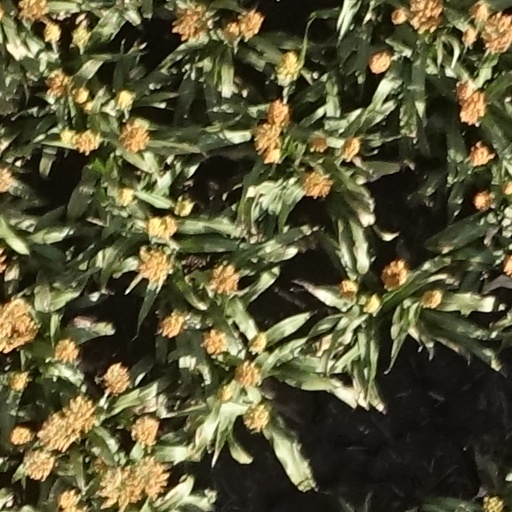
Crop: sorghum